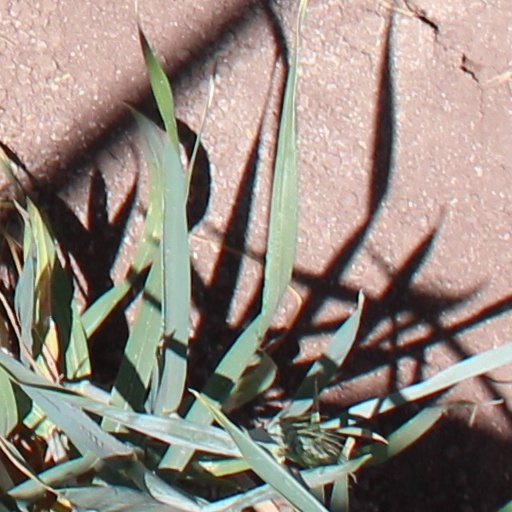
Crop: wheat